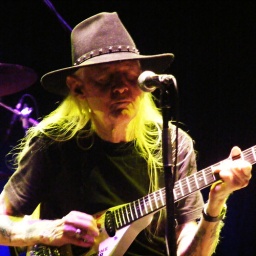
Winter in Summer: hot, pink and yellow (+b)